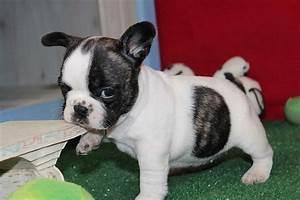
dog